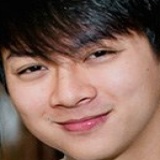
ca sĩ Hoài Lâm